Oak Hill Plantation

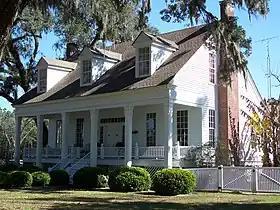
Asa May House

Following TK's marriage to Virginia Bass in 1988, they began planning to build.